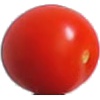
Label: Tomato Cherry Red 1